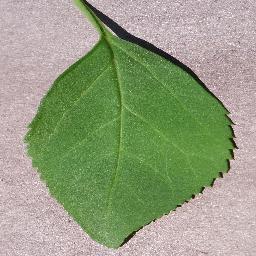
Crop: cherry
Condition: (including_sour)_healthy